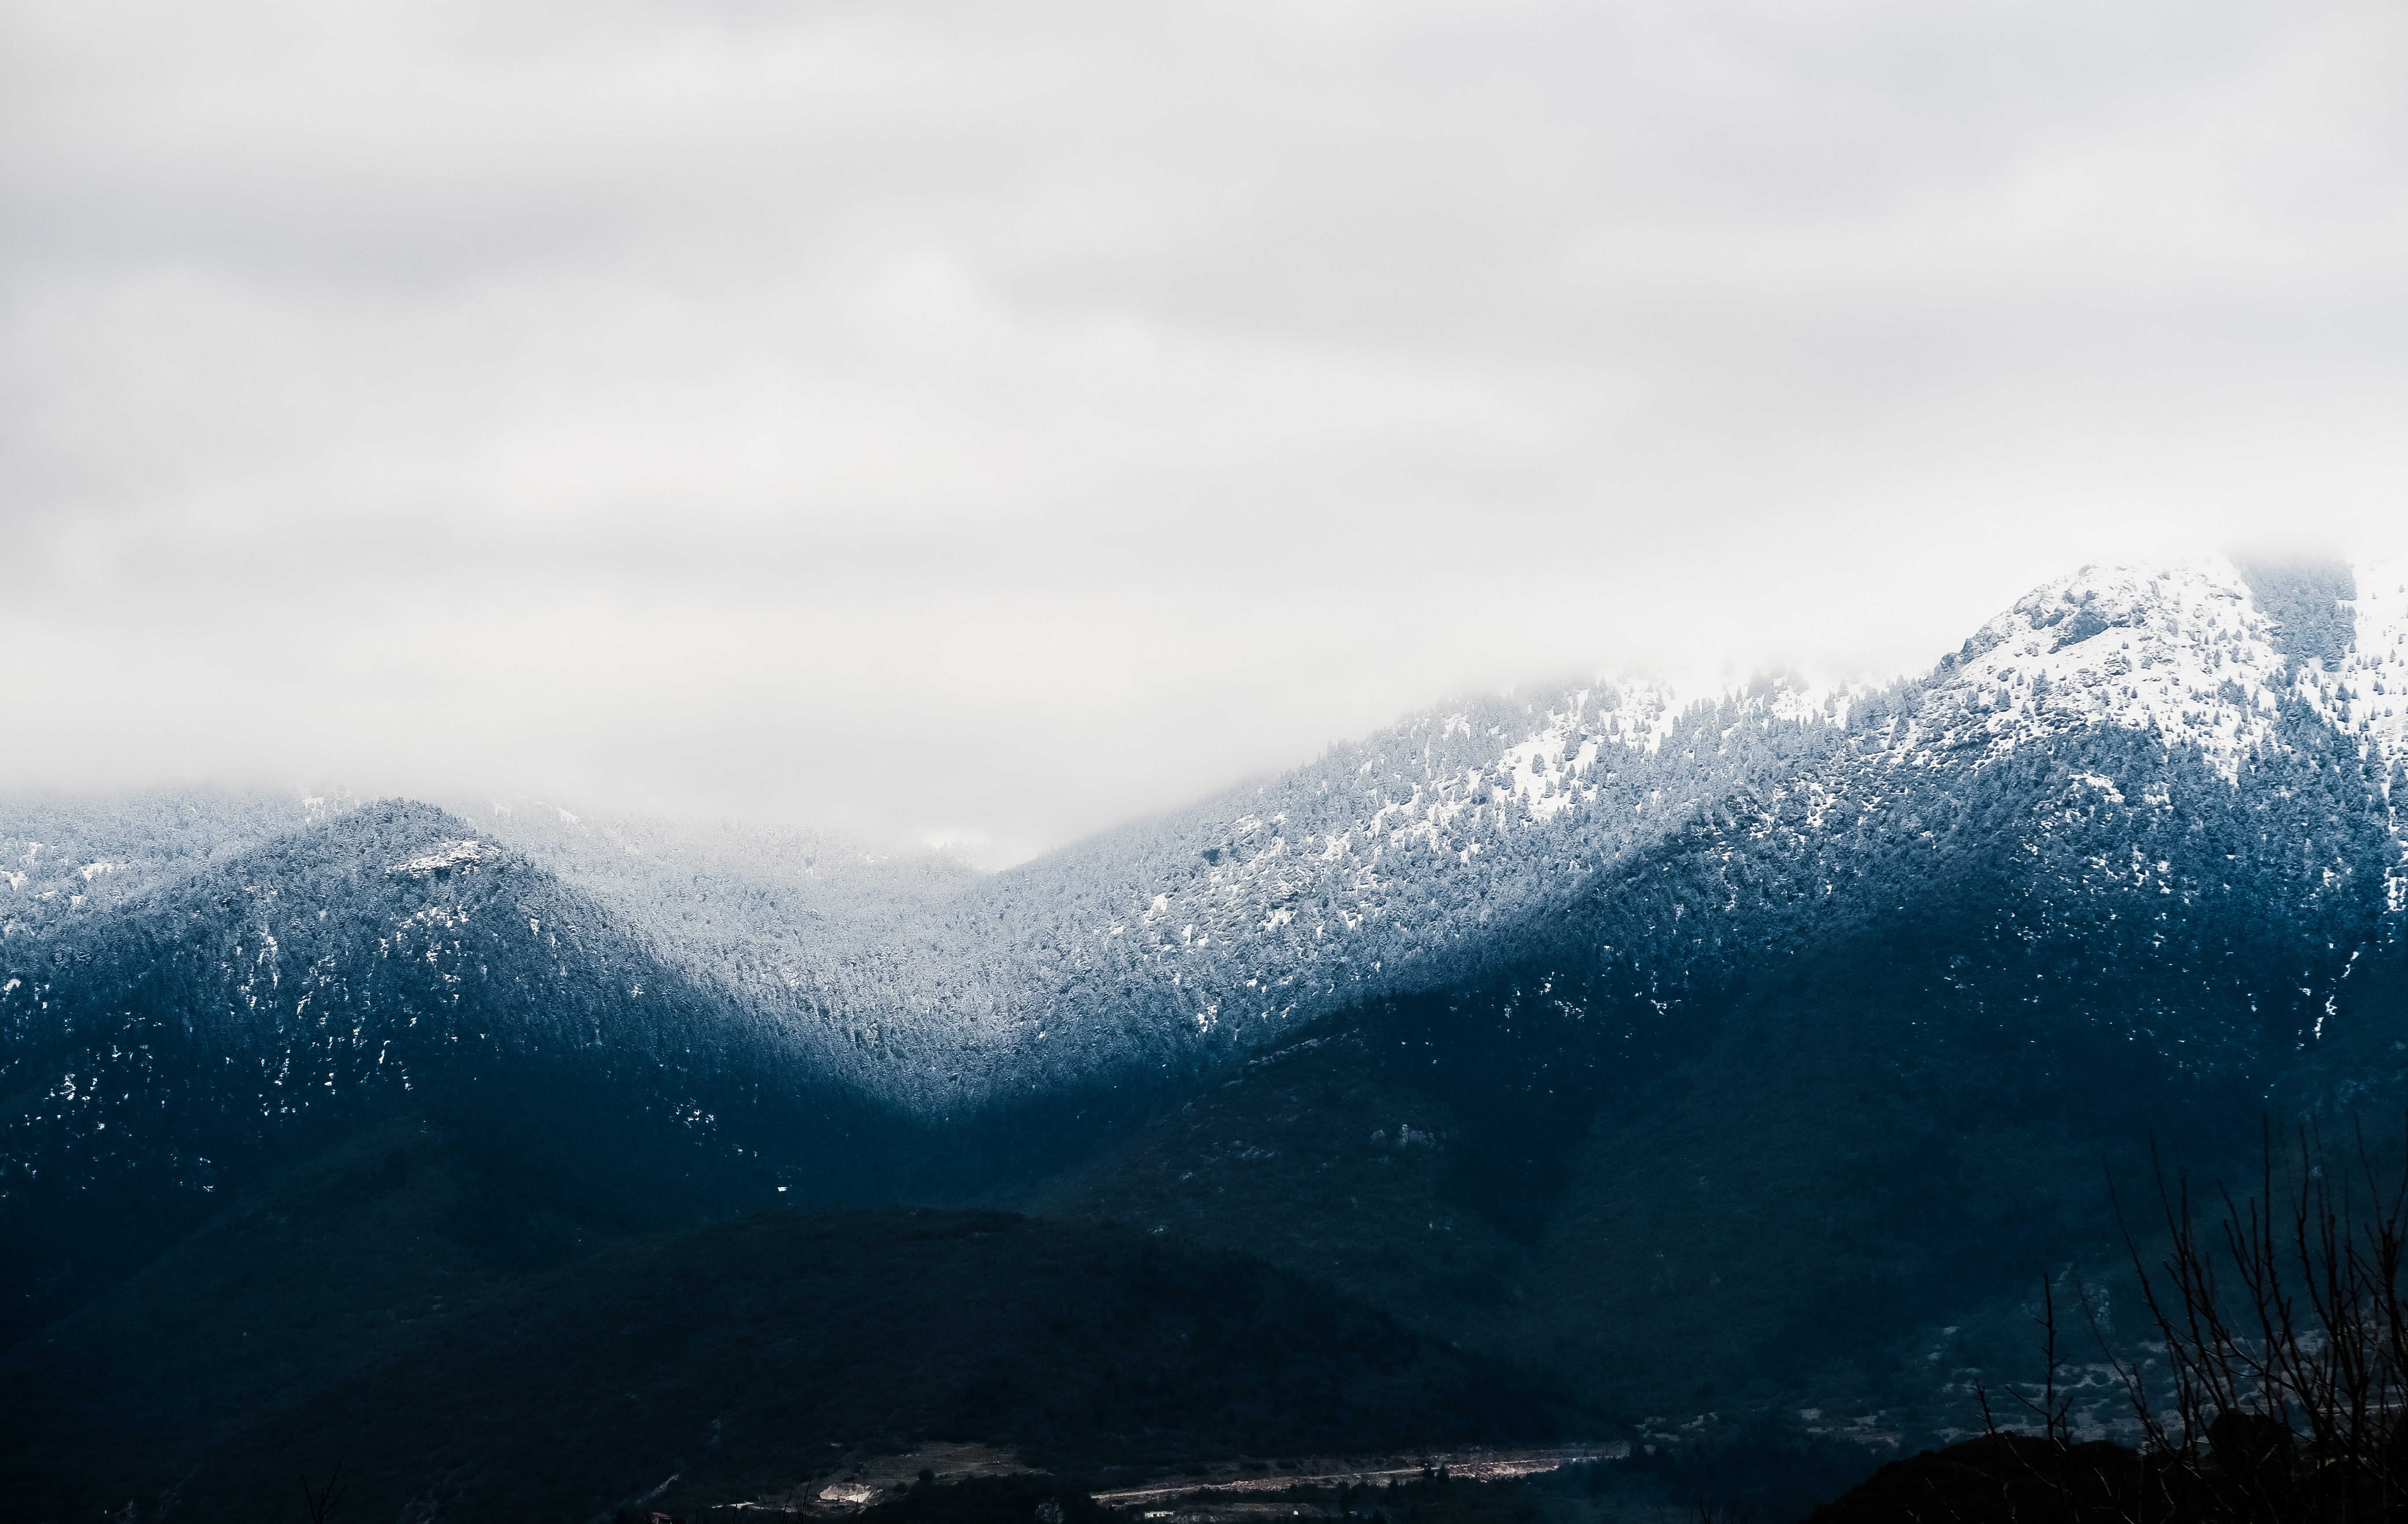
nature, mountain, snow, winter, cloud, fog, mist, sunlight, morning, hill, dawn, mountain range, weather, snowy, summit, alps, landform, geographical feature, atmospheric phenomenon, mountainous landforms